James Delahunty

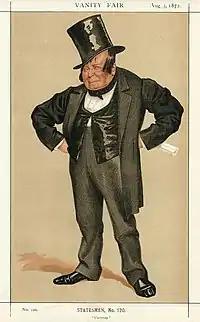
Vanity Fair caricature of Delahunty by James Tissot

James Delahunty (24 July 1808 – 15 June 1885) was an Irish Liberal Party politician from Waterford.